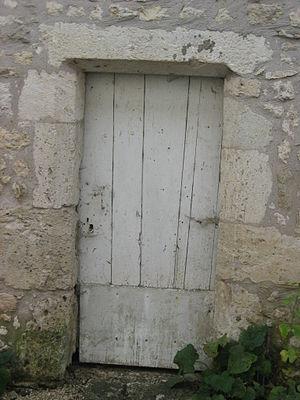
Porte XVIIe siècle, Soumensac Lot et Garonne
Soumensac est une commune du Sud-Ouest de la France métropolitaine, située dans le département de Lot-et-Garonne.